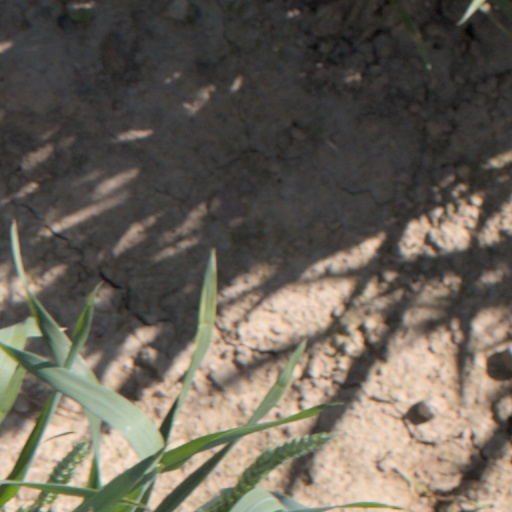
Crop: wheat